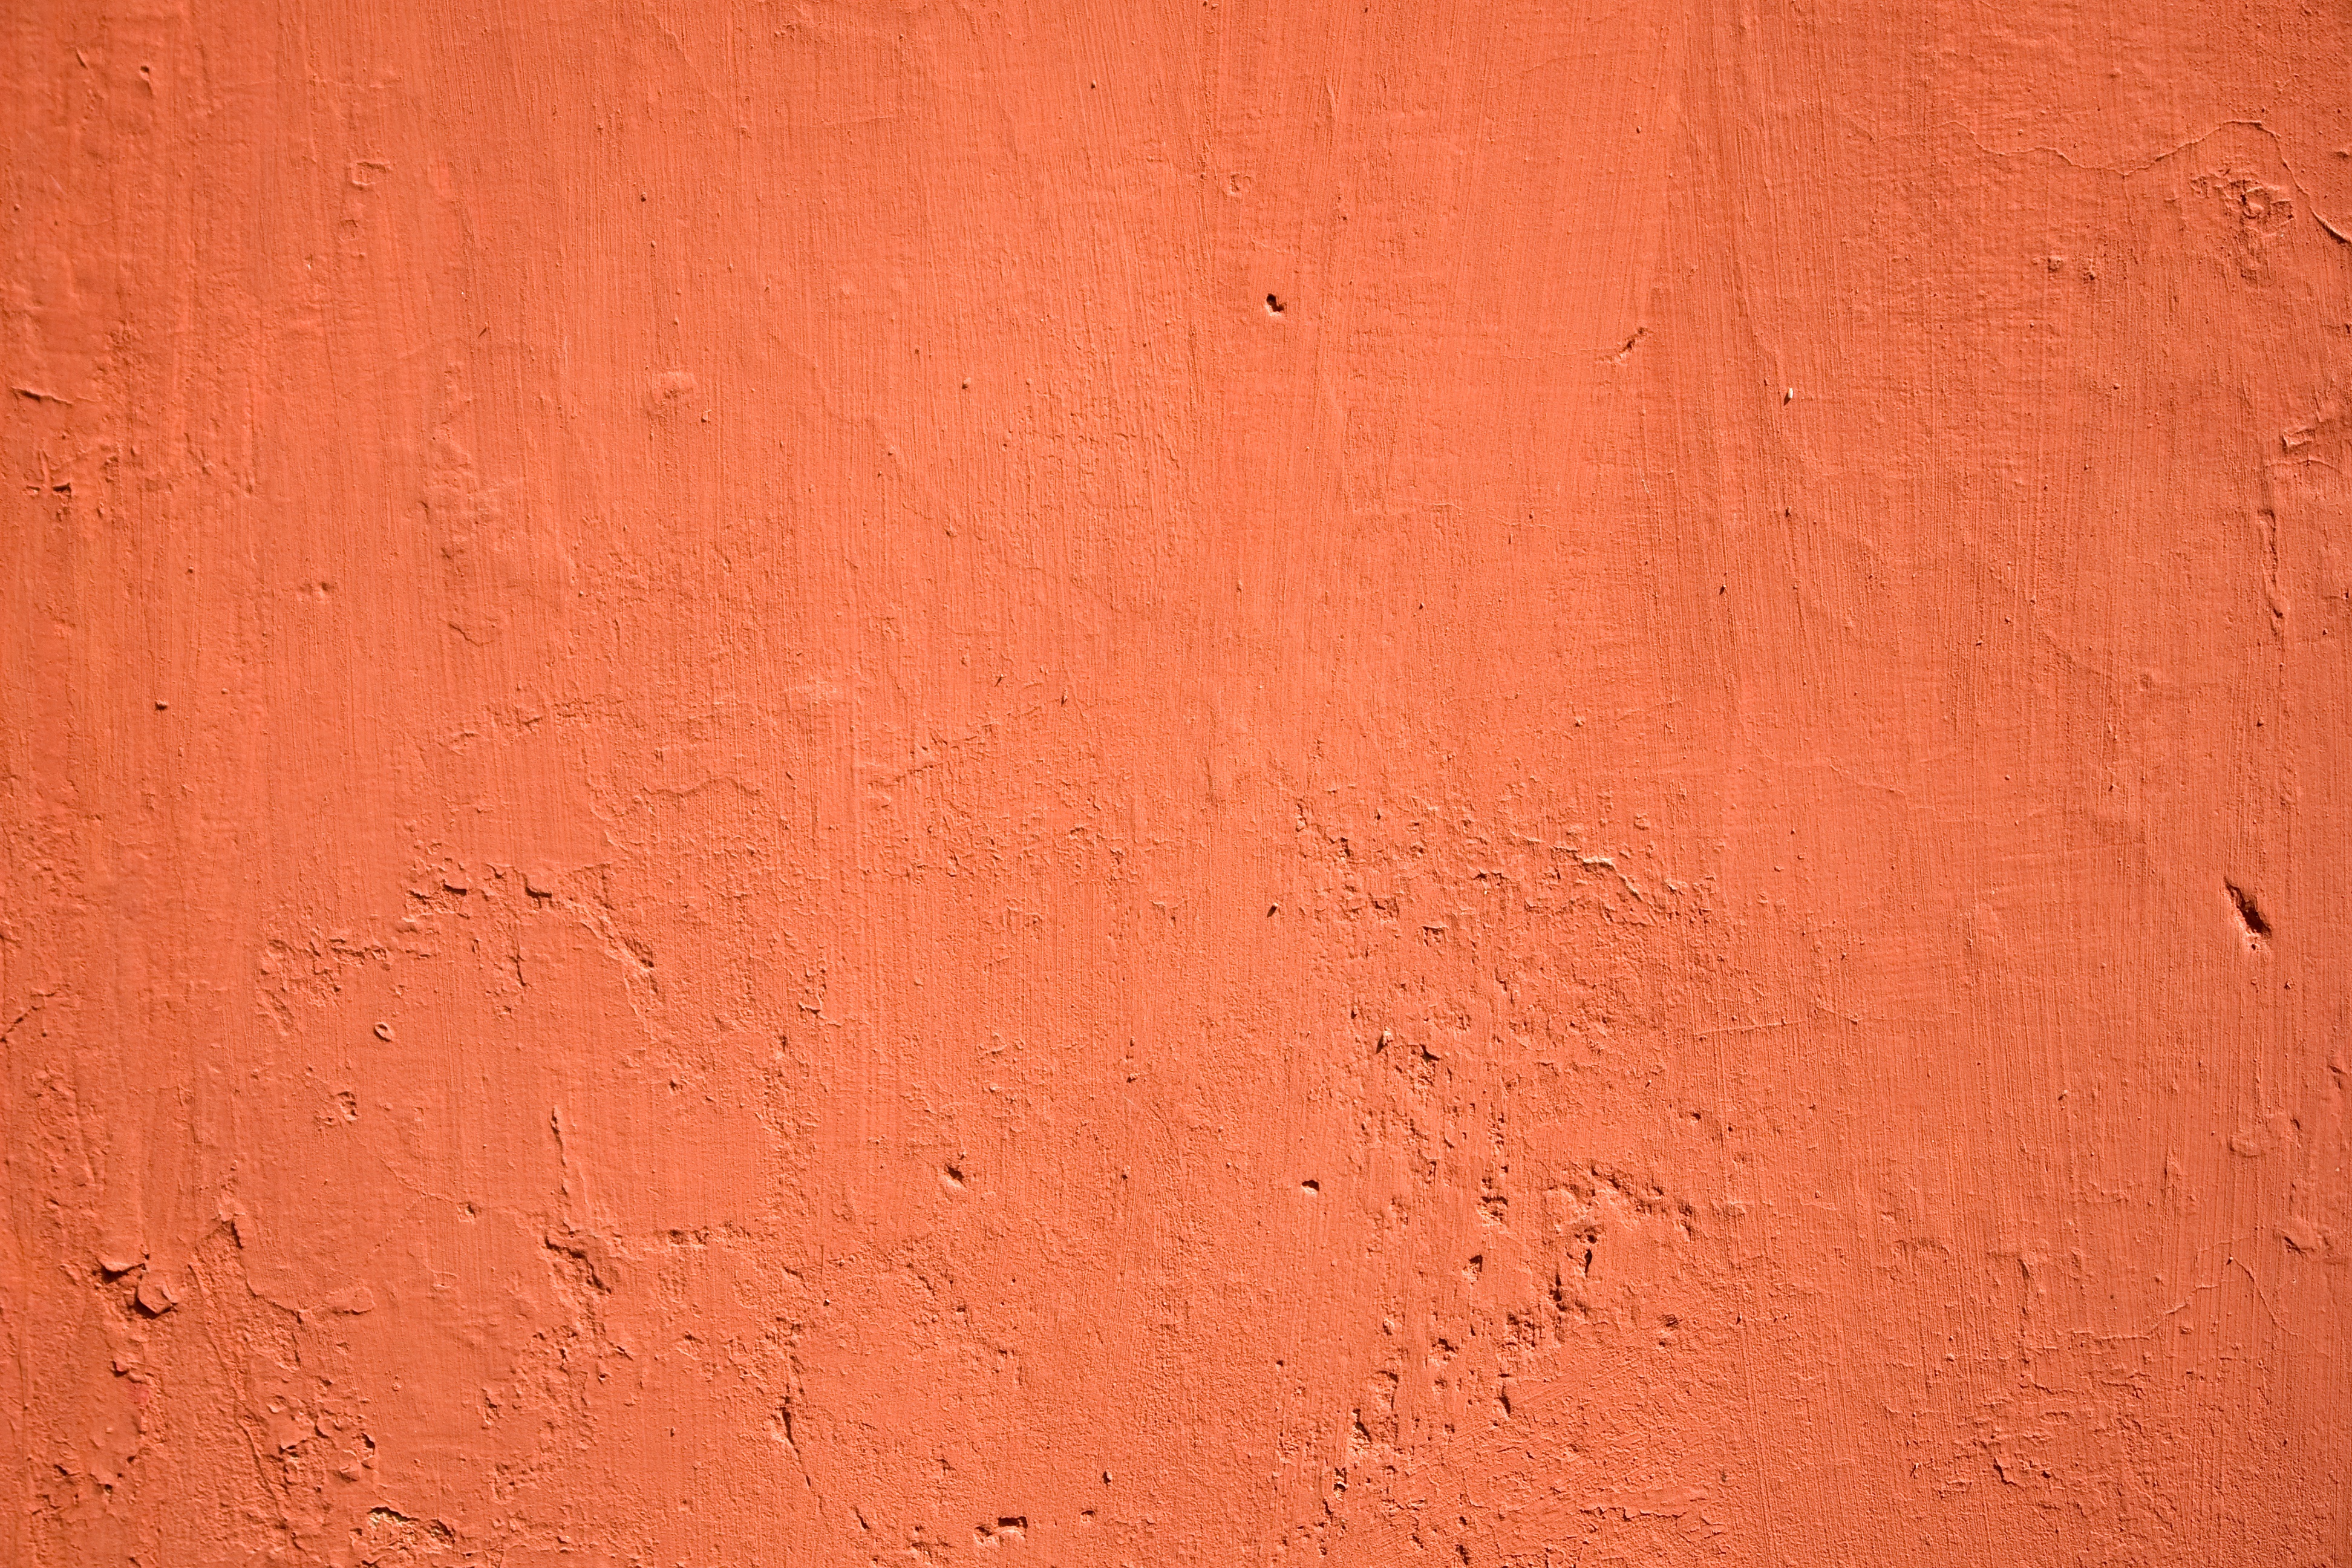
wood, texture, floor, wall, asphalt, travel, line, red, color, soil, asia, brick, material, circle, hardwood, india, plaster, flooring, wood flooring, laminate flooring, wood stain